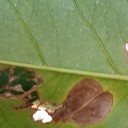
Label: Miner